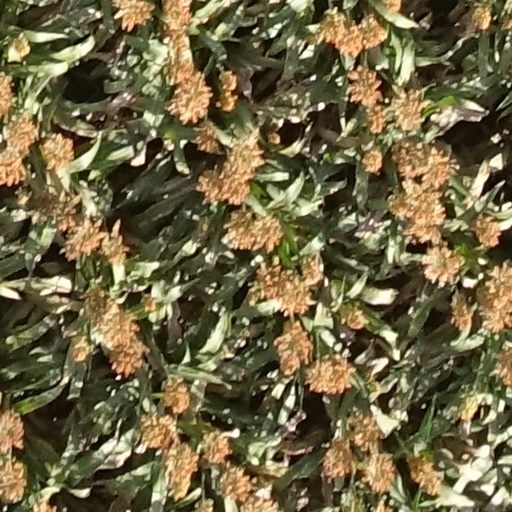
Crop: sorghum